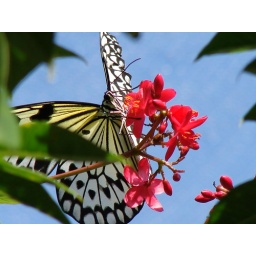
This photos of butterflies , birds and flowers were taken at &amp;quot;Butterfly World&amp;quot;, near Miami , Florida, USA